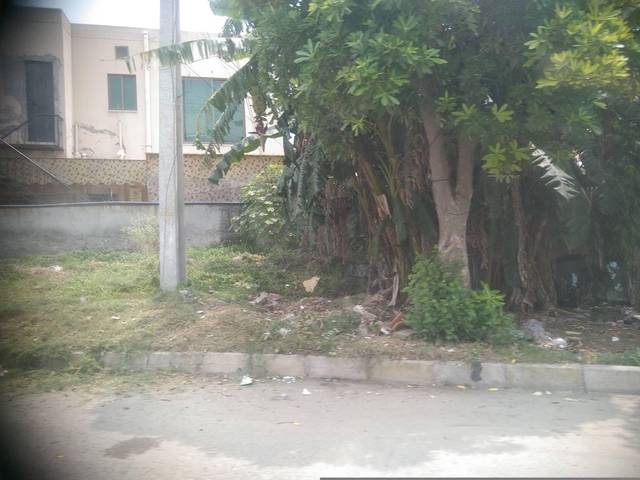
Region: Pakistan
Coordinates: 31.408, 74.166